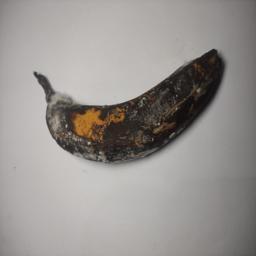
Banana variety: Sagor Kola